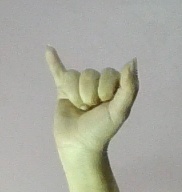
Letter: ya